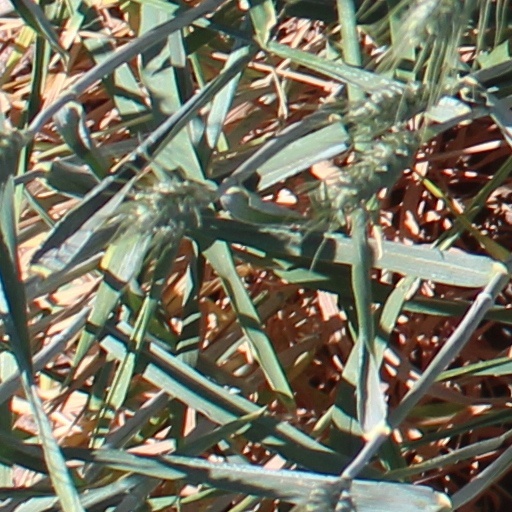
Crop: wheat